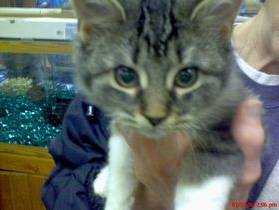
Label: cat